John Axelsen

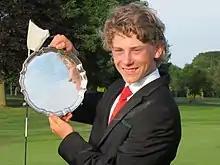
English Boys under 16 McGregor Trophy 2014. Played at Radcliffe-on-Trent Golf Club.

In 2014, Axelsen was the first Danish boy to play in the Junior Ryder Cup, after winning the McGregor Trophy during which he set a new course record at Radcliffe-on-Trent Golf Club and also a new tournament record. In 2016 he was selected again but opted instead to play for Denmark at the Eisenhower Trophy in Cancun, Mexico.